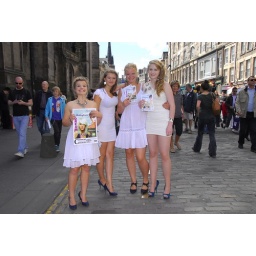
There were three squads of these gorgeous girls leafleting on the mile. All in white with blue heels.